Xie Daoyun

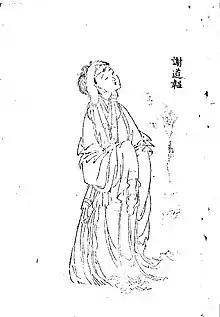
1772 drawing of Xie Daoyun.

Xie Daoyun (Simplified Chinese: 谢道韫; Traditional Chinese: 謝道韞; Pinyin: Xiè Dàoyùn) courtesy name Lingjiang, was a renowned poet of the Eastern Jin dynasty (266–420) CE. She was a native of Yangxia County, Chen Commandery (present-day Taikang County, Henan Province). Though she originally had a poetry collection spanning several volumes, most of her works have been lost over time, with only a few surviving pieces, such as "Climbing the Mountain" and "Imitating Ji Kang’s Ode to the Pine" (拟拟嵇中散咏松诗).